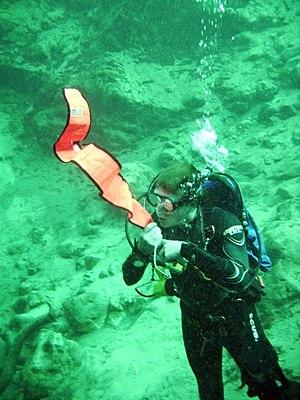
Un parachute de palier est un équipement de plongée sous-marine qui s'utilise lors d'un palier de décompression. Il permet d'indiquer en surface la position de la palanquée en fin de plongée et que la remontée avec les paliers de sécurité est en cours.